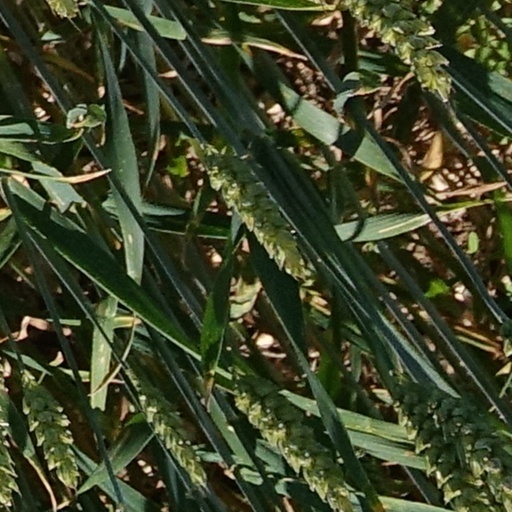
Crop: wheat